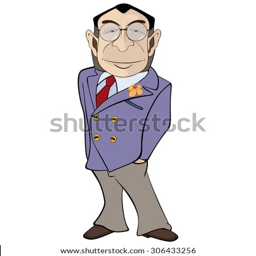
cartoon illustration of a man